Western lowland gorilla

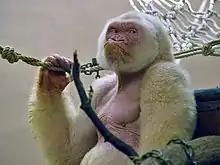
Snowflake in the Barcelona Zoo

The only known albino gorilla – named Snowflake – was a wild-born western lowland gorilla originally from Equatorial Guinea. Snowflake, a male gorilla, was taken from the wild and brought to the Barcelona Zoo in 1966 at a very young age. He presented the typical traits and characteristics of albinism seen in humans, including white hair, pinkish skin, light colored eyes, reduced visual perception and photophobia, and was diagnosed with non-syndromic albinism. The genetic variant for Snowflake’s albinism was identified by the scientists as a non-synonymous single nucleotide polymorphism located in a transmembrane region of SLC45A2. This transporter is also known to be involved in oculocutaneous albinism type 4 in humans. As it is a recessive allele, and his parents were an uncle and niece who were both carriers, this revealed the first evidence of inbreeding in western lowland gorillas.